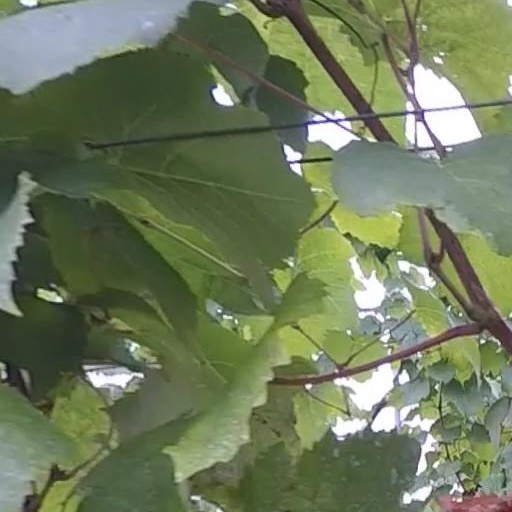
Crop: grape